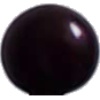
Label: Cherry Wax Black 1